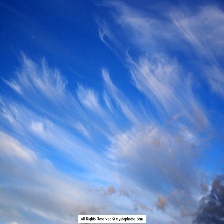
Cloud type: Cirrus